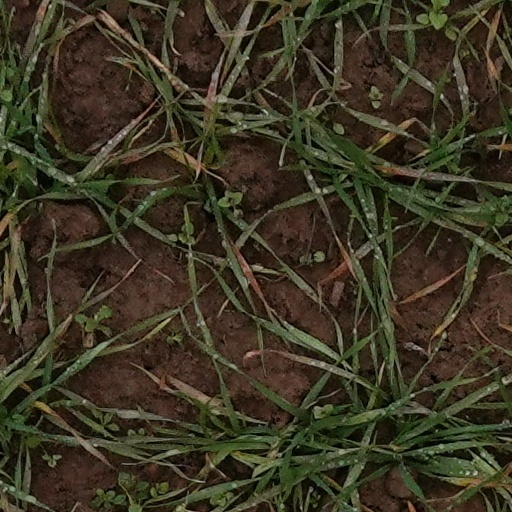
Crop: wheat